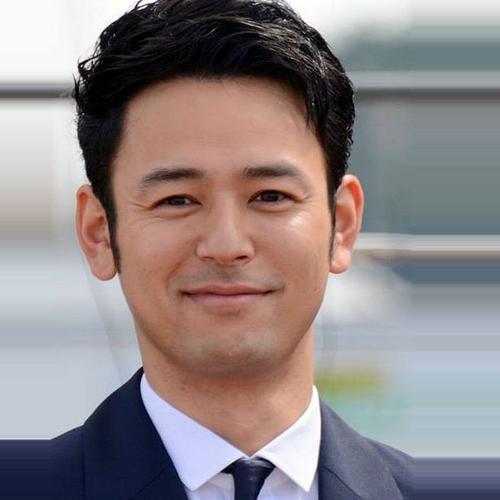
Age: 34